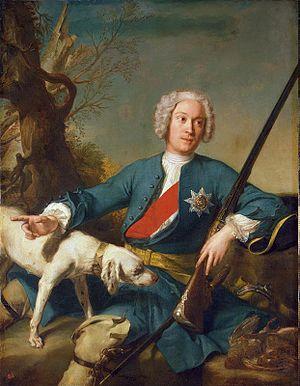
Cette page dresse une liste de peintures de Jean-Marc Nattier.
Jean-Marc Nattier, né le 17 mars 1685 à Paris où il est mort le 7 novembre 1766, est un peintre français.